Sungai Dua

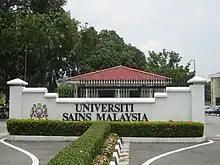
The main campus of Universiti Sains Malaysia is situated north of Sungai Dua.

Universiti Sains Malaysia (USM), Penang's premier public university, is situated immediately north of Sungai Dua. One of the top Malaysian public universities, USM was ranked fifth within the country by the QS World University Rankings .